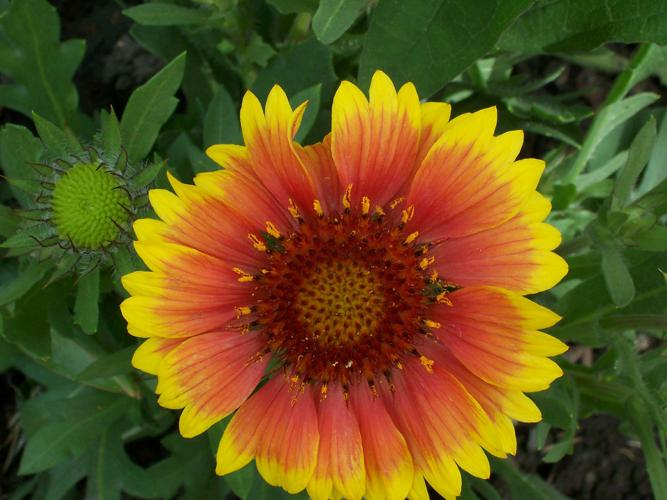
Flower: blanket flower